Lehre

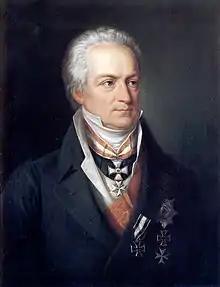
Karl August von Hardenberg

In 1934, construction began on the Army Ammunition Institute in the Kampstüh Forest east Lehre. More than 100 buildings on were constructed and was connected to the railway system. The Institute produced ammunition for infantry weapons, anti-tank mines, tank shells, artillery guns and .38 cm. Up until February 1945, 6,000 tons of chemical weapons were transported to the institute. It was not bombed during World War II and up until the end war, most of these weapons remained on site. In 1945, the location also housed Russian prisoners of war. On 11 April 1945, the area was liberated by the United States' 5th Armored Division and the Army Ammunition Institute was occupied without a fight. In mid 1945, the area was handed over to British troops who had a local presence until 1951. Today, many original buildings still remain standing and some are still in use.